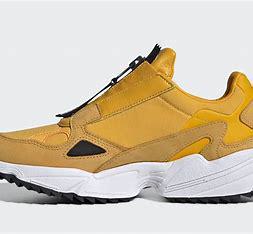
Brand: Adidas
Model: Falcon